Learning classifier system

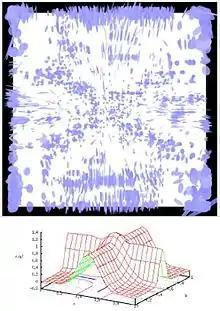
2D visualization of LCS rules learning to approximate a 3D function. Each blue ellipse represents an individual rule covering part of the solution space. (Adapted from images taken from XCSF with permission from Martin Butz)

Learning classifier systems, or LCS, are a paradigm of rule-based machine learning methods that combine a discovery component (e.g. typically a genetic algorithm in evolutionary computation) with a learning component (performing either supervised learning, reinforcement learning, or unsupervised learning). Learning classifier systems seek to identify a set of context-dependent rules that collectively store and apply knowledge in a piecewise manner in order to make predictions (e.g. behavior modeling, classification, data mining, regression, function approximation, or game strategy). This approach allows complex solution spaces to be broken up into smaller, simpler parts for the reinforcement learning that is inside artificial intelligence research.